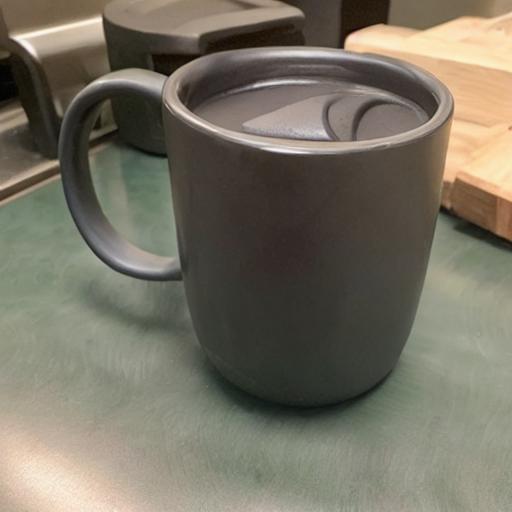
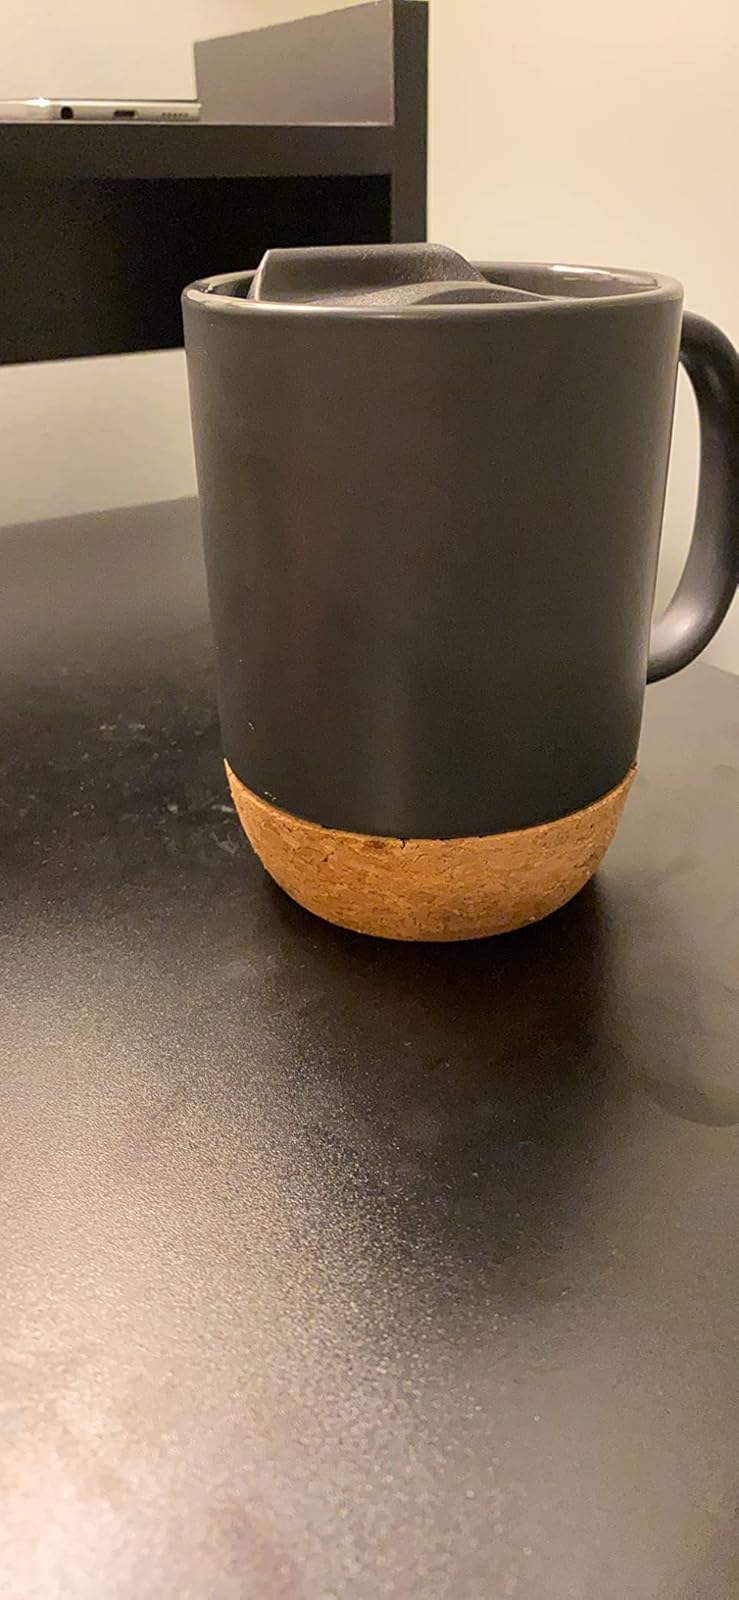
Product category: items_mug
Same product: no